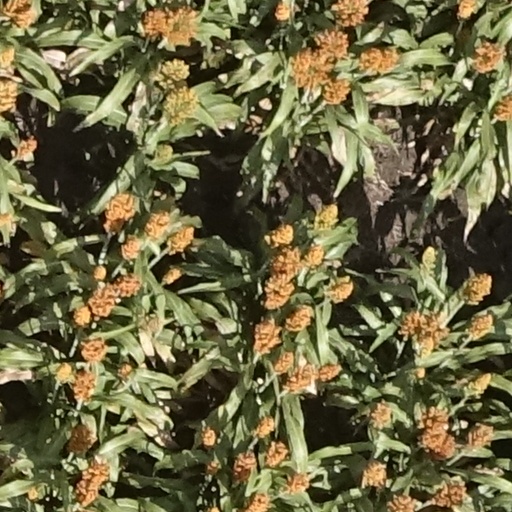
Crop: sorghum